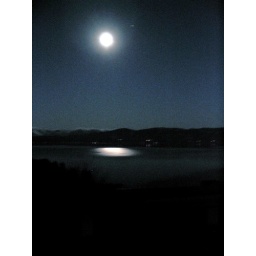
the moon over flathead lake and the swan mountains